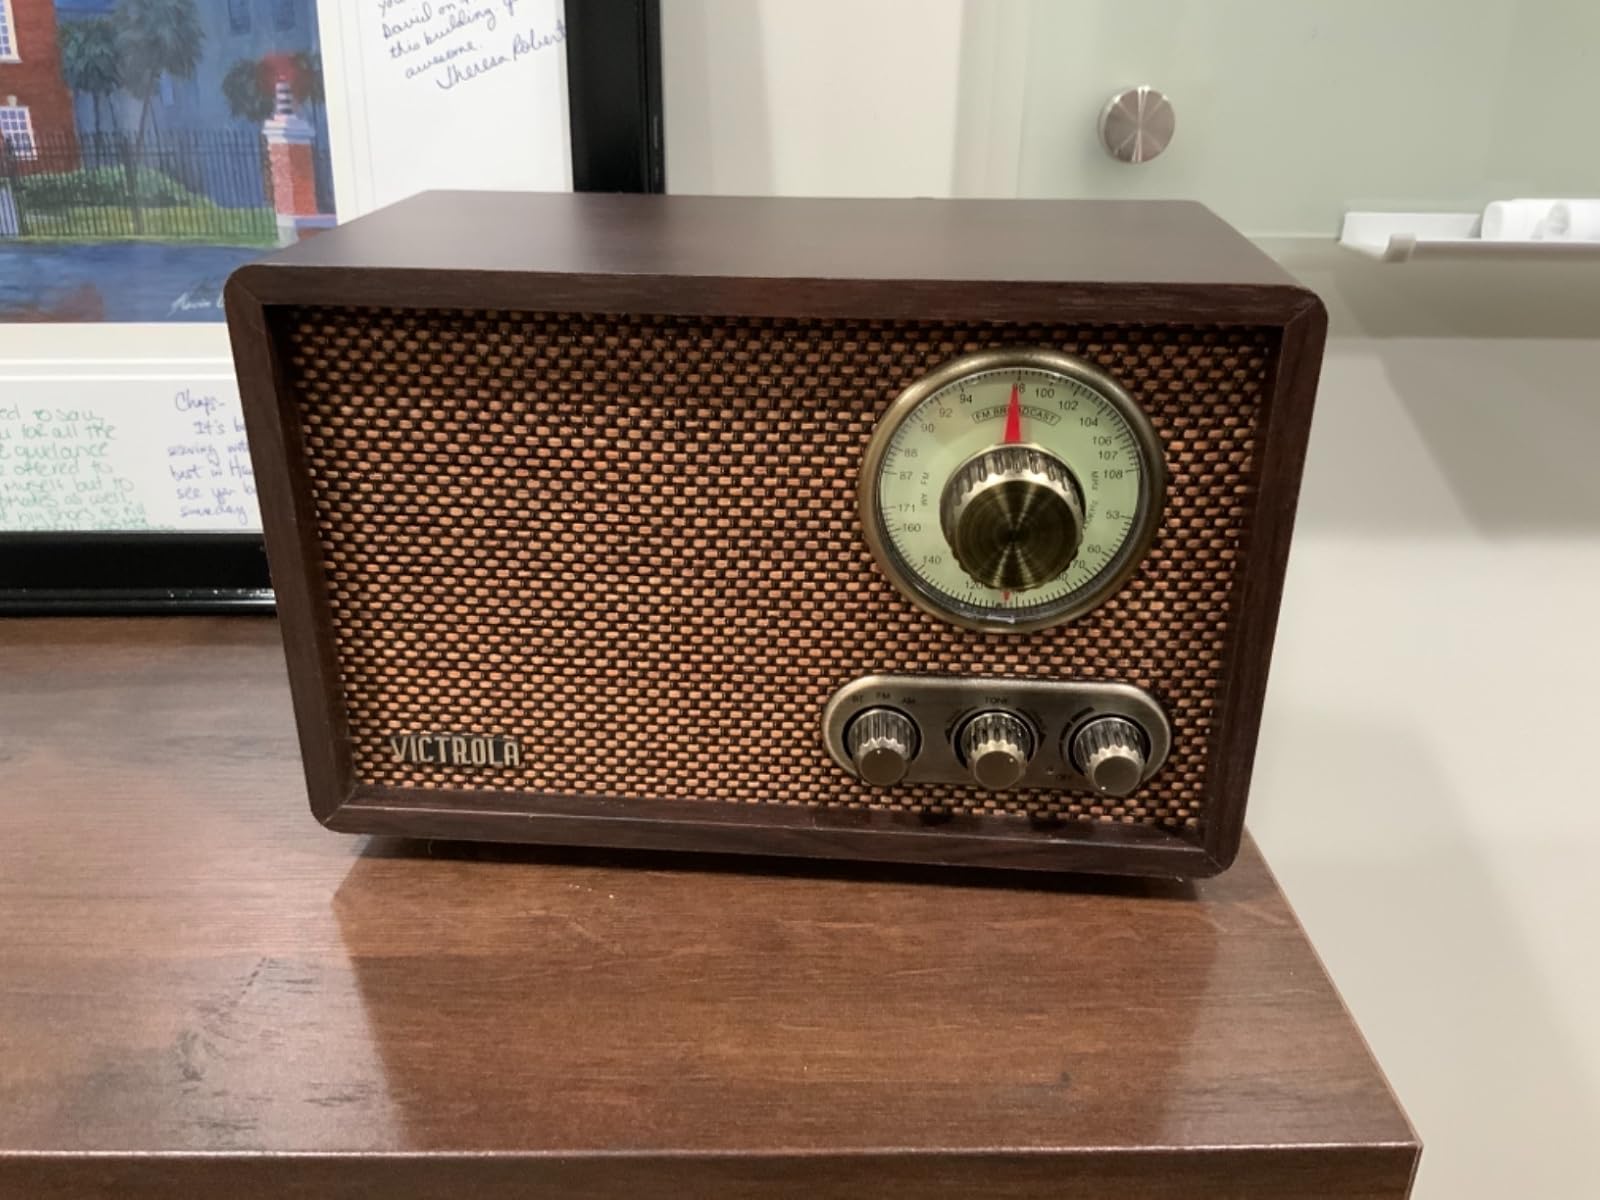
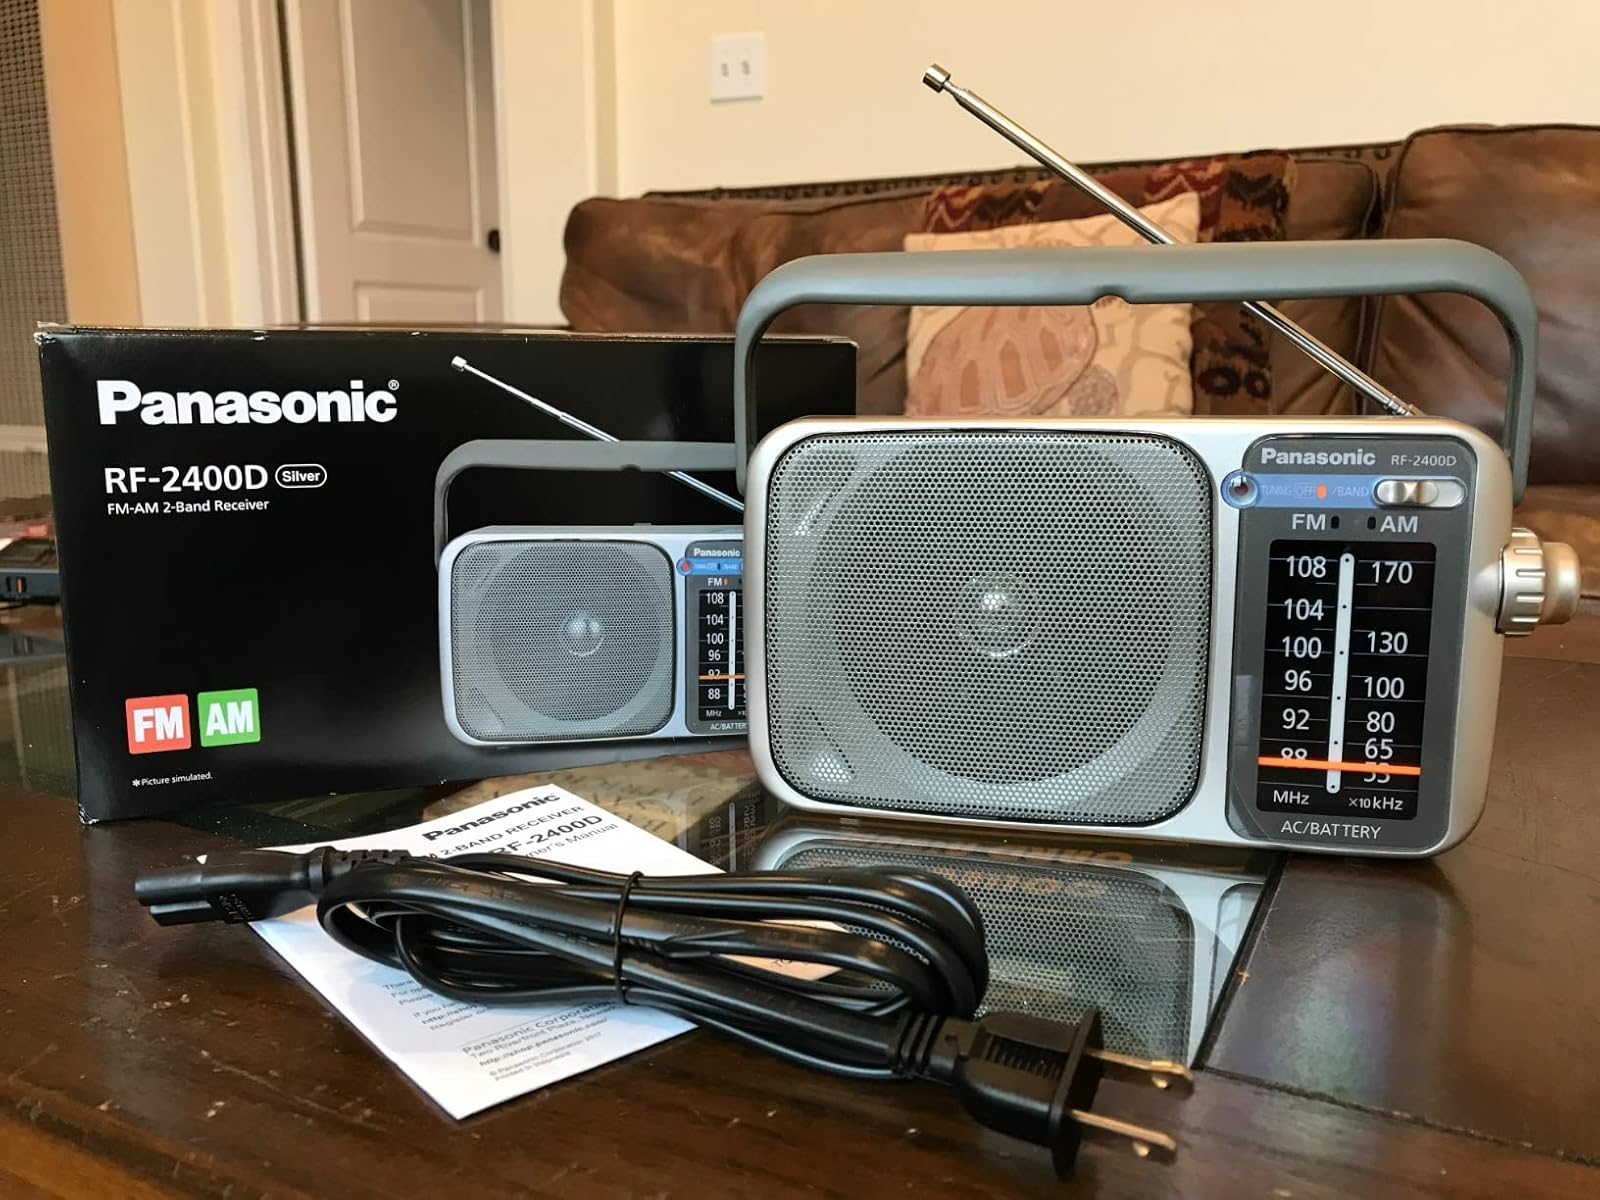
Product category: radio
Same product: no